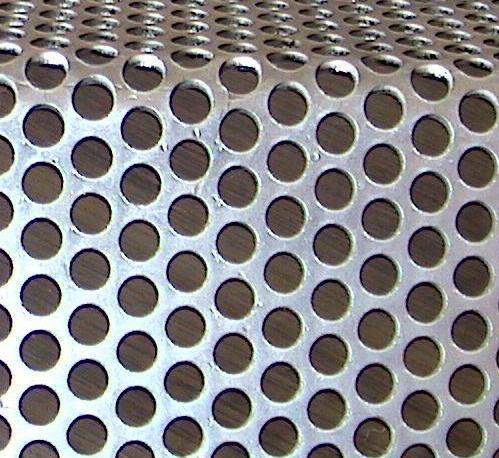
Texture: perforated